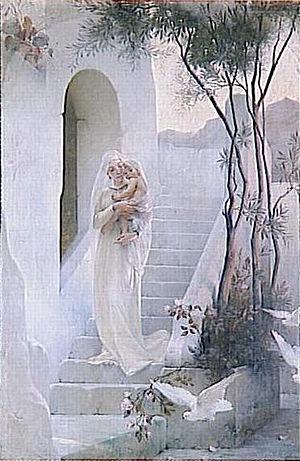
La Maison de la Vierge (1890), par Guillaume Dubufe, musée d'Orsay, Paris.
Guillaume Dubufe, né à Paris le 16 mai 1853, et mort en mer au large de Buenos Aires le 25 mai 1909, est un peintre et illustrateur français.